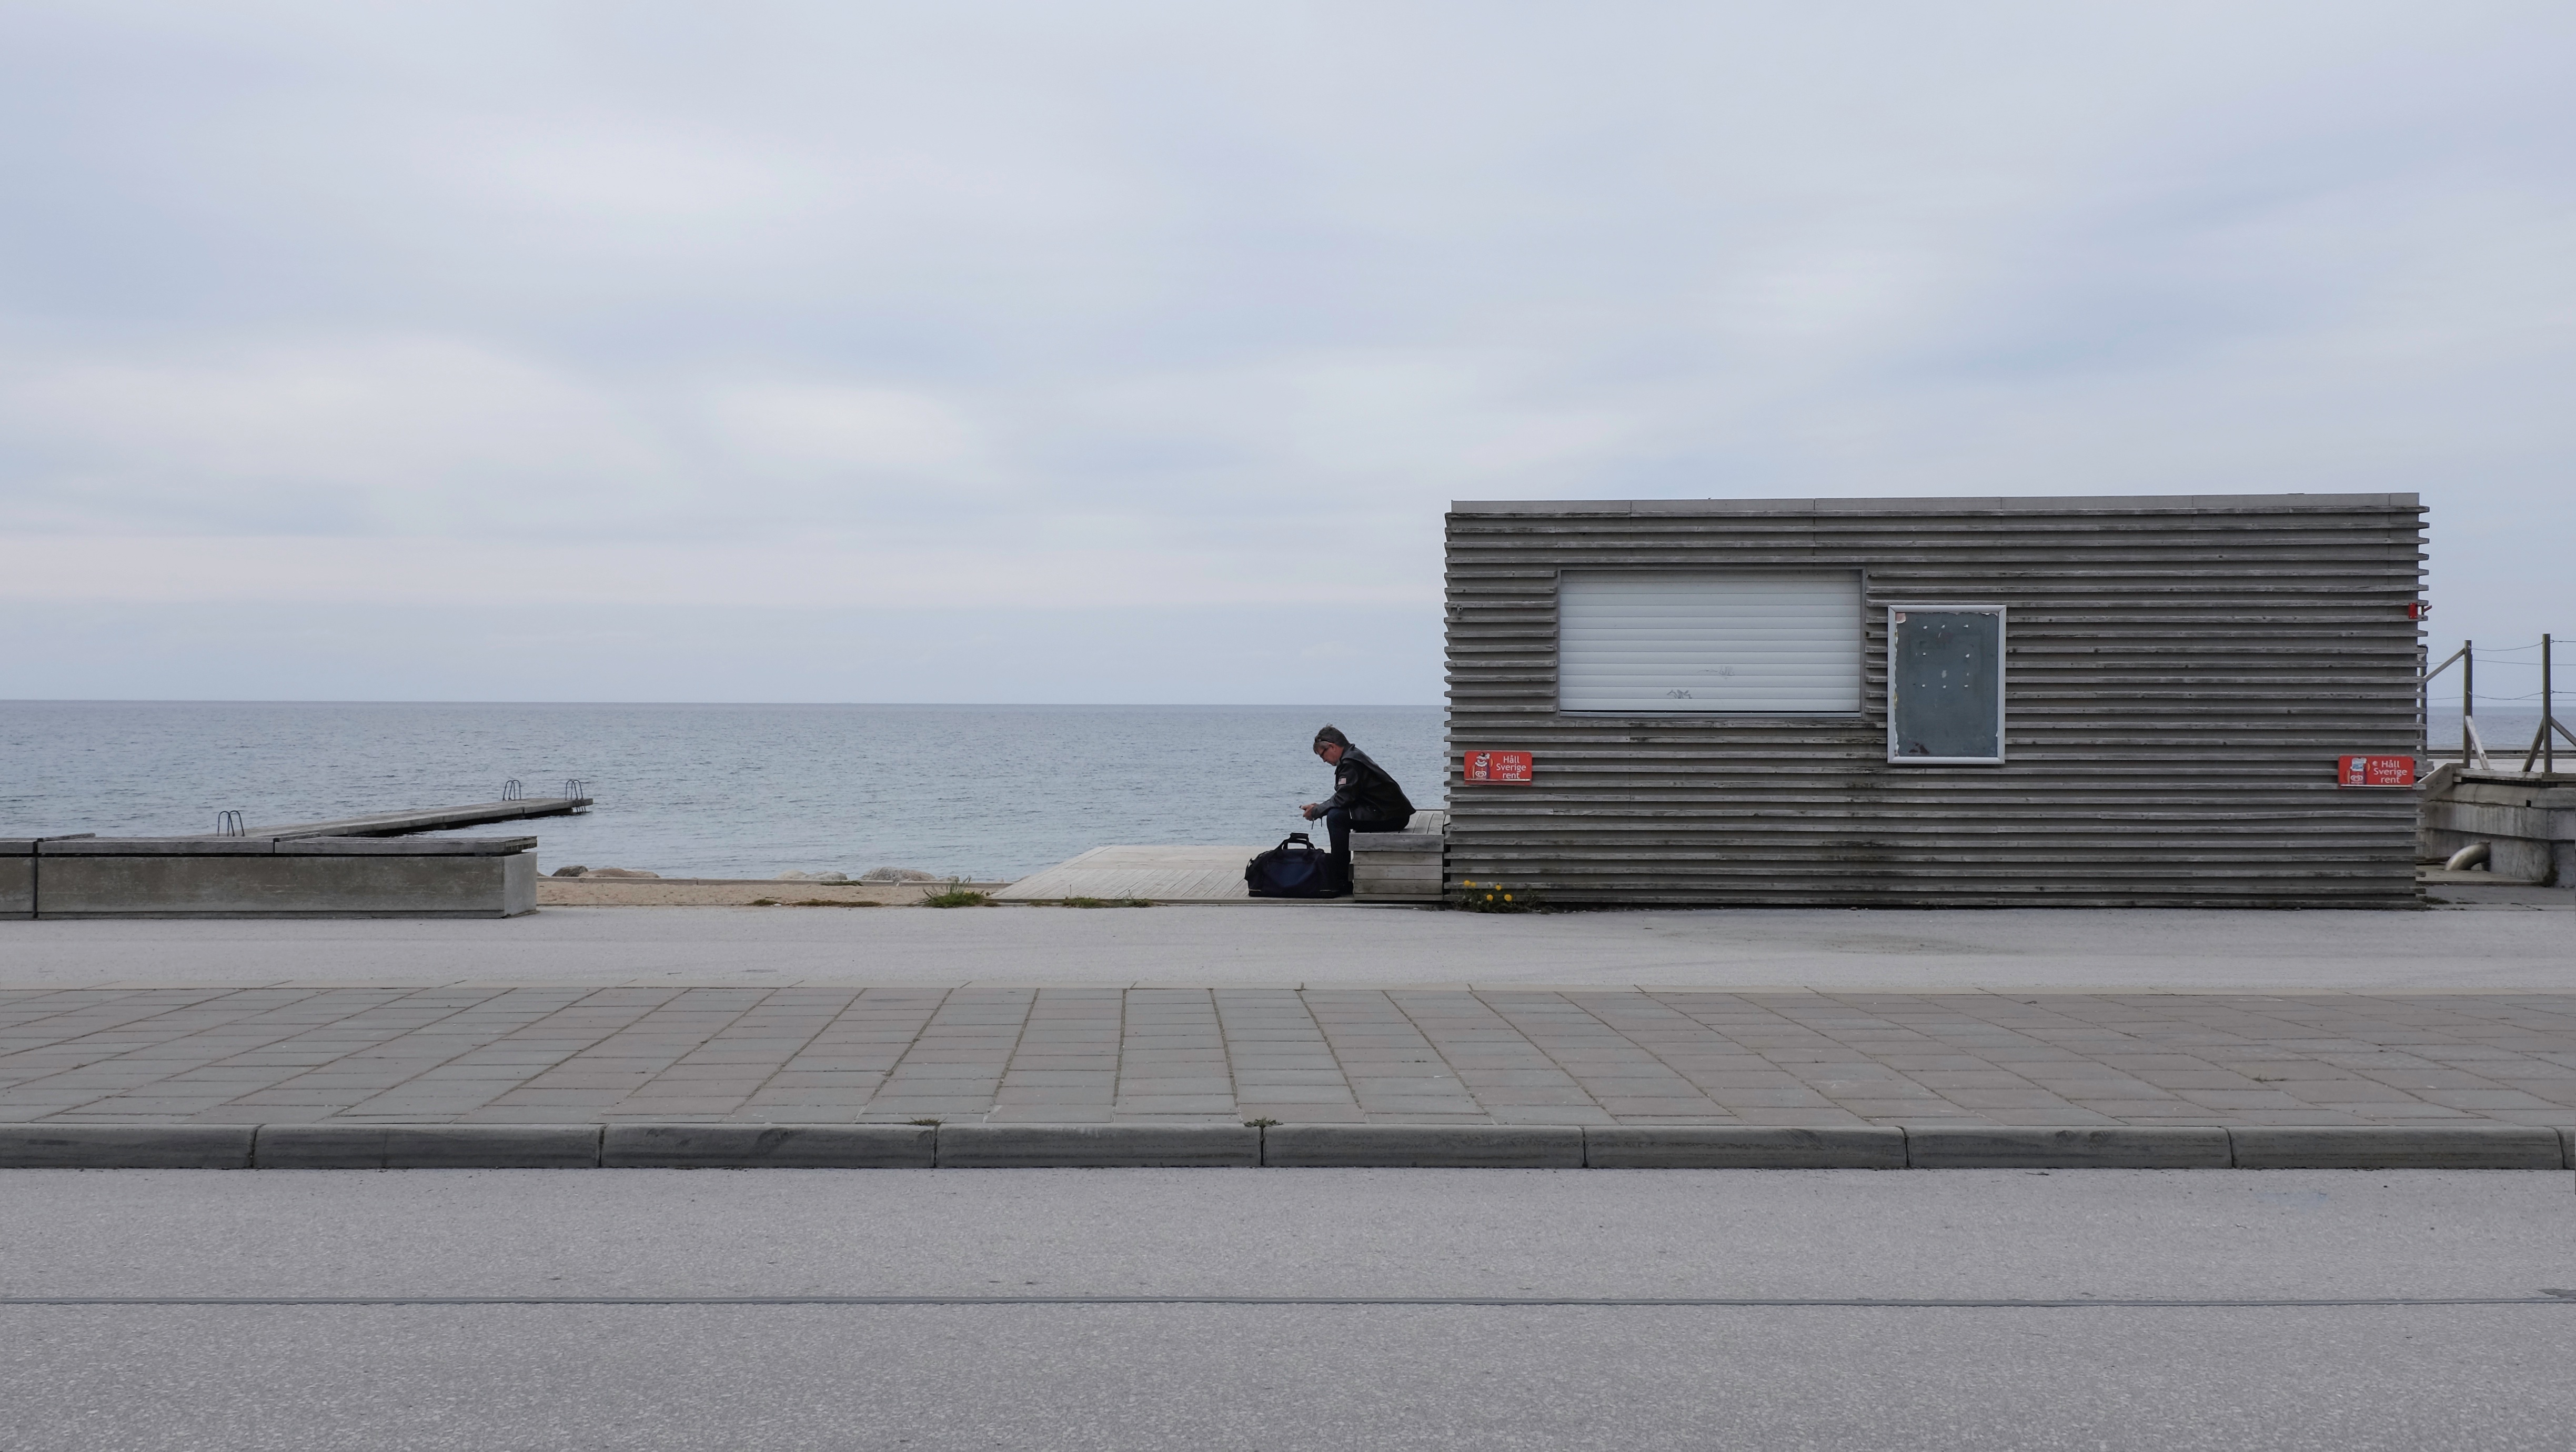
asphalt, vehicle